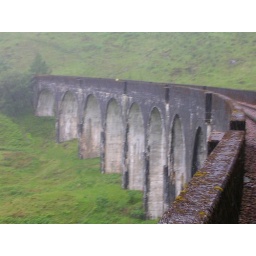
This is a train bridge in England.